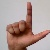
The image shows a hand gesture representing the letter 'L' in Indian Sign Language.